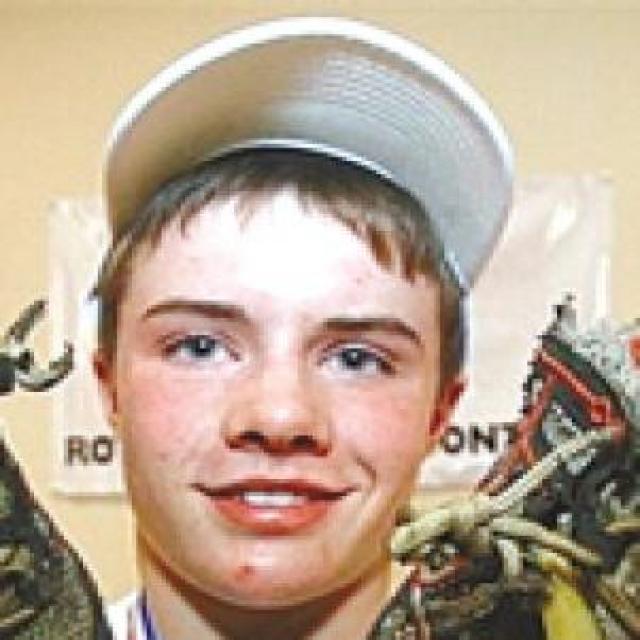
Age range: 13-20